The Maker (film)

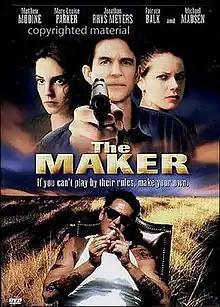
Theatrical release poster

The Maker is a 1997 American drama film written by Rand Ravich and directed by Tim Hunter. It premiered in the United States on October 17, 1997.